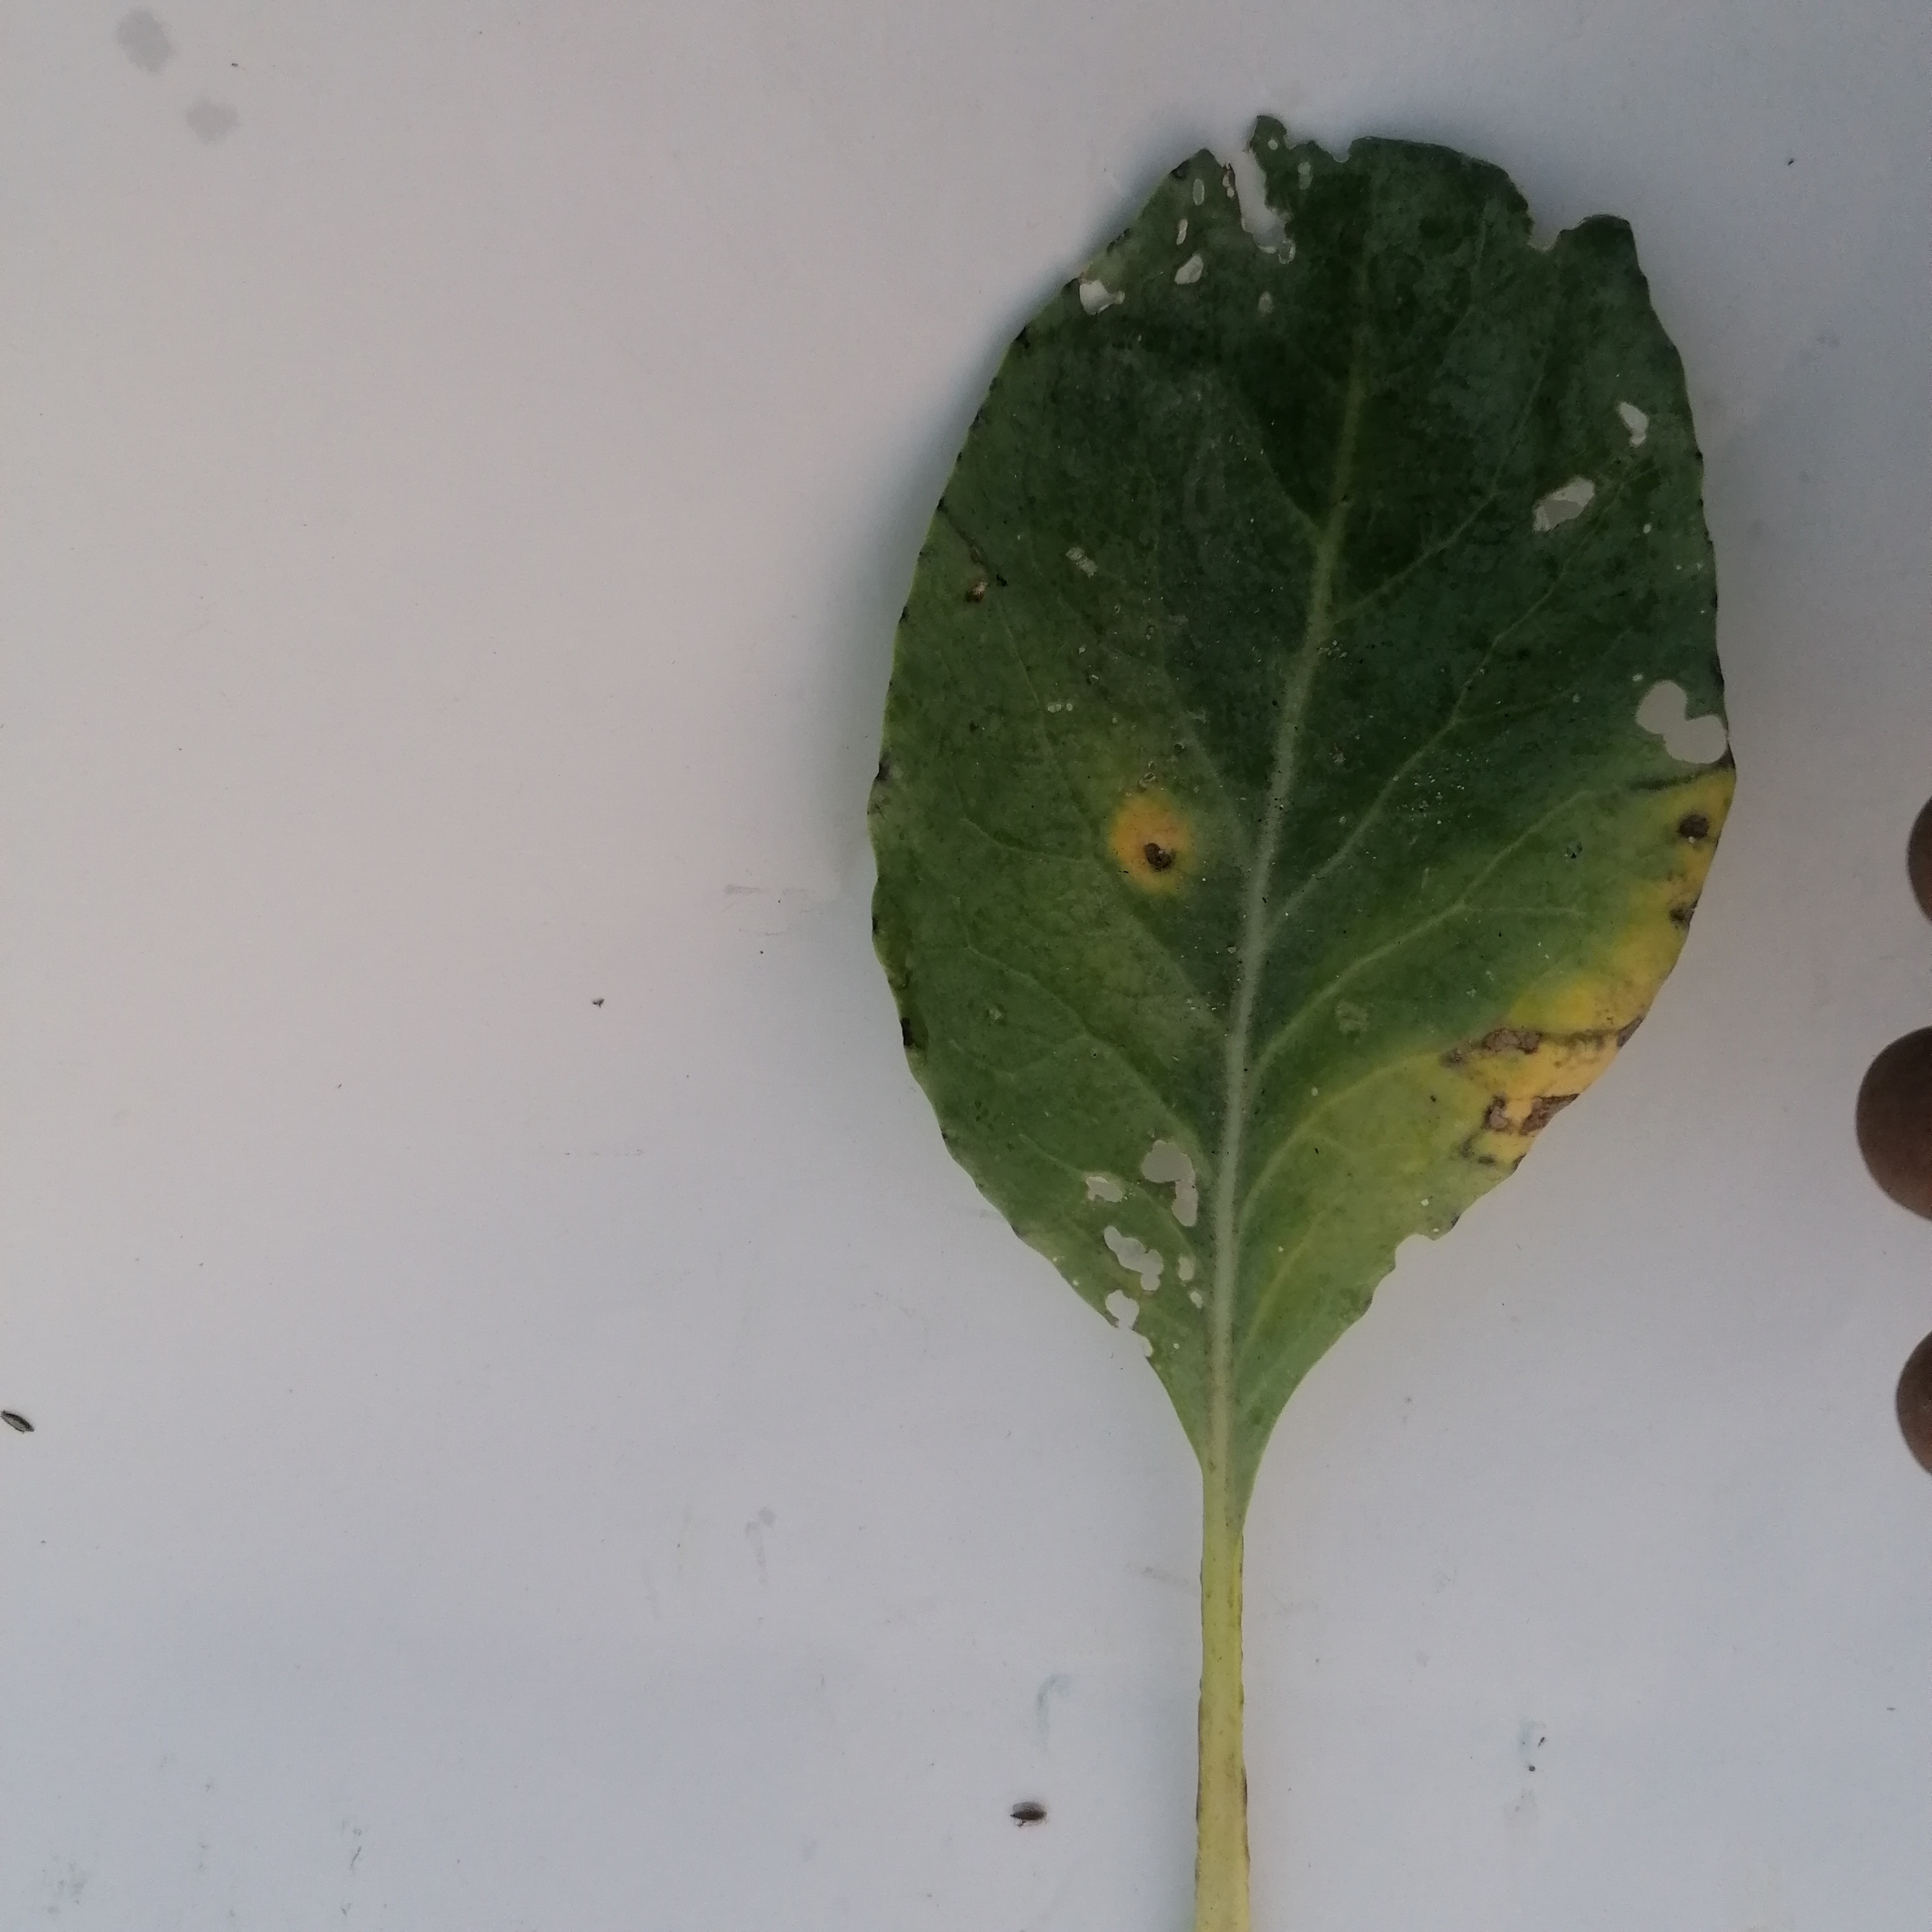
Label: Black Rot